The Chaperone (2011 film)

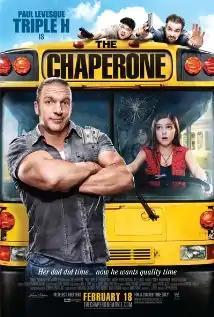
Official film poster

The Chaperone is a 2011 American crime comedy film directed by Stephen Herek, and also produced by WWE Studios. It stars Paul Levesque, Yeardley Smith, Ariel Winter, Kevin Corrigan, José Zúñiga, Kevin Rankin, Enrico Colantoni, and Israel Broussard.